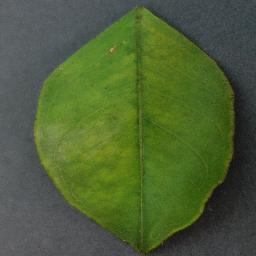
Label: Orange___Haunglongbing_(Citrus_greening)